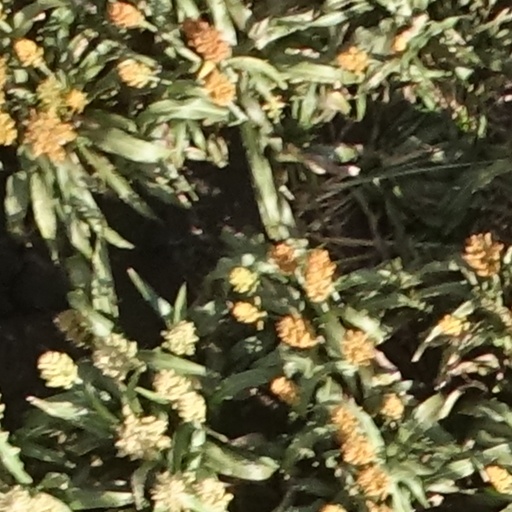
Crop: sorghum